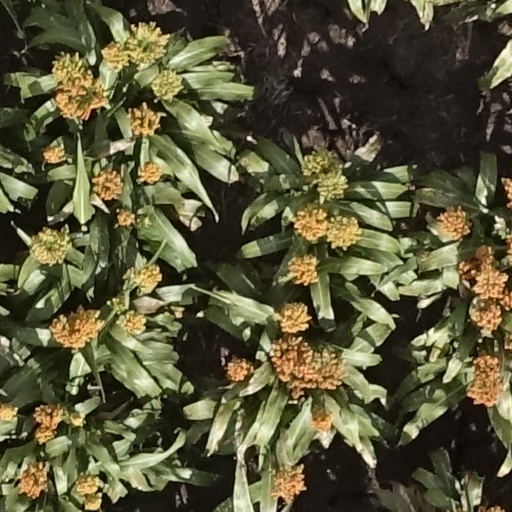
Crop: sorghum